Batroun District

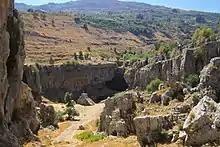
Balou Baatara, Batroun District

The district has a rich historical background, having been inhabited since ancient times. It was known as "Betrouna" by the Phoenicians and "Botrys" during the Greek-Roman era. Batroun was significantly affected by historical events such as earthquakes and Crusader conquests, which shaped its development.